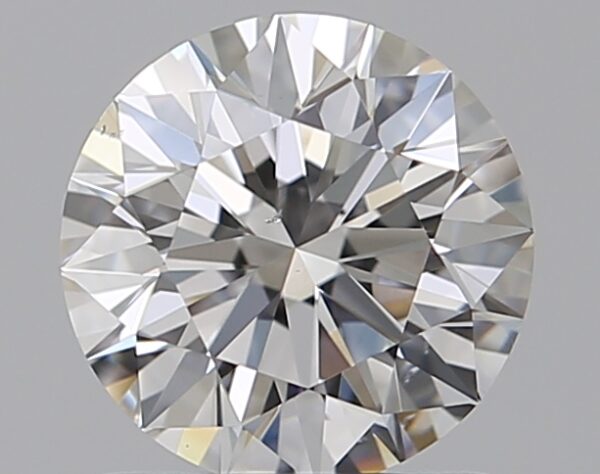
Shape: round
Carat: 1.02
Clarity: VS2
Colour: E
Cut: EX
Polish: EX
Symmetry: EX
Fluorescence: N
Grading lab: GIA
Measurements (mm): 6.41 x 6.44 x 4.02